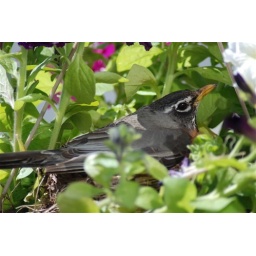
Mrs. Beaks in our hanging flower basket